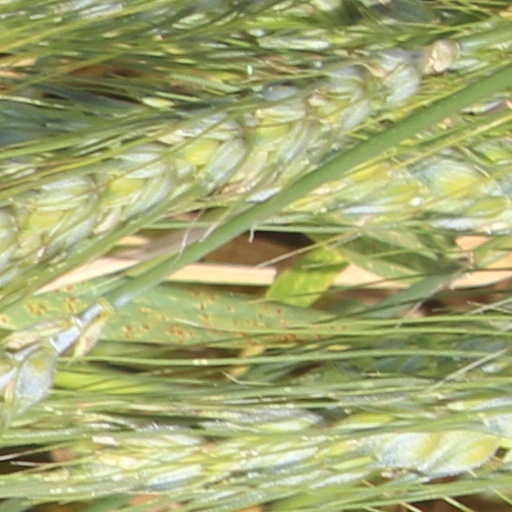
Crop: wheat